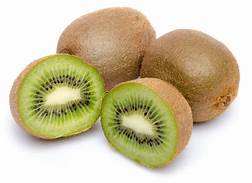
Label: Kiwi